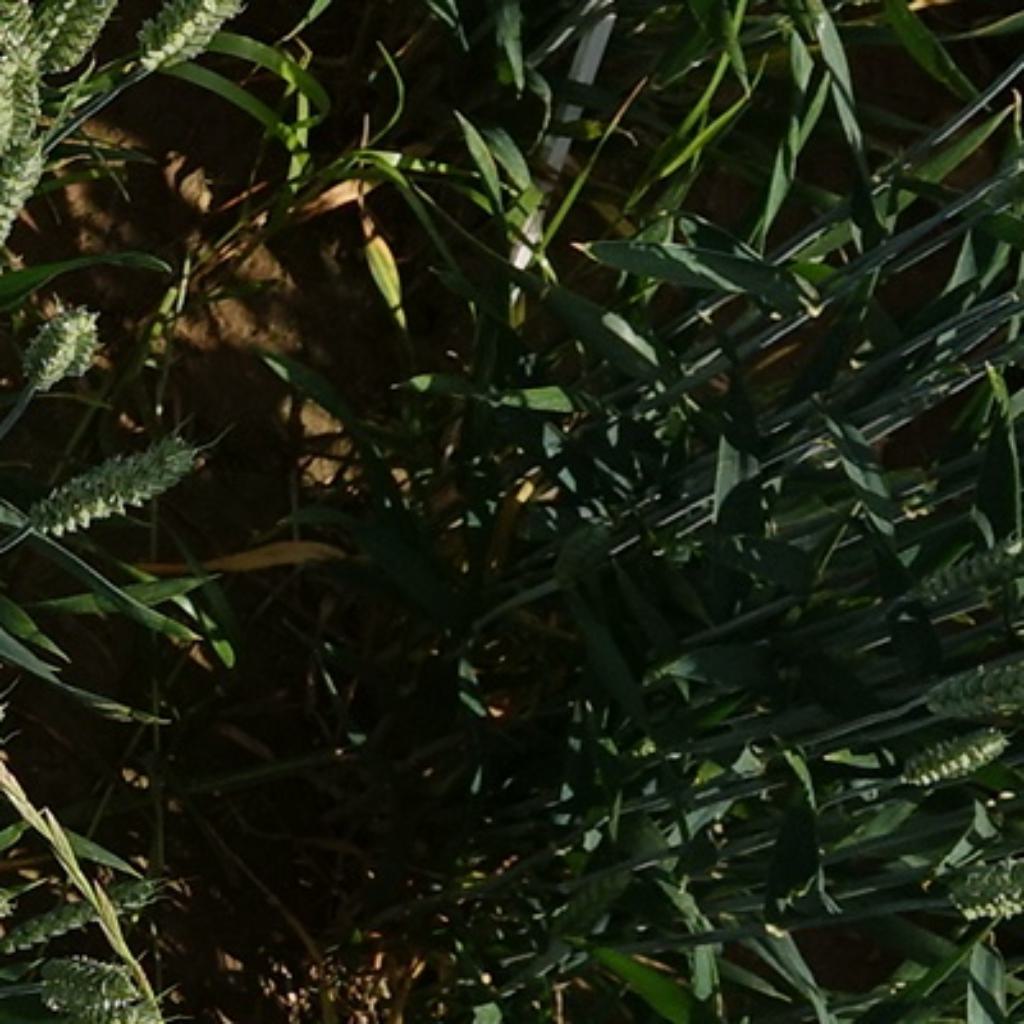
Country: France
Location: VLB
Wheat development stage: Filling